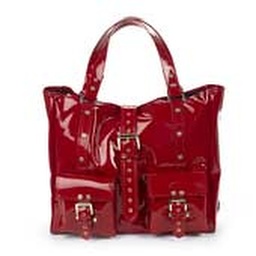
Mulberry Roxanne bag in red leather